Placebo-controlled study

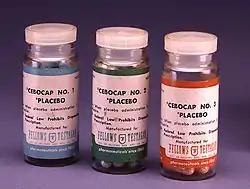
Prescription placebos used in research and practice

Placebo-controlled studies are a way of testing a medical therapy in which, in addition to a group of subjects that receives the treatment to be evaluated, a separate control group receives a sham "placebo" treatment which is specifically designed to have no real effect. Placebos are most commonly used in blinded trials, where subjects do not know whether they are receiving real or placebo treatment. Often, there is also a further "natural history" group that does not receive any treatment at all.